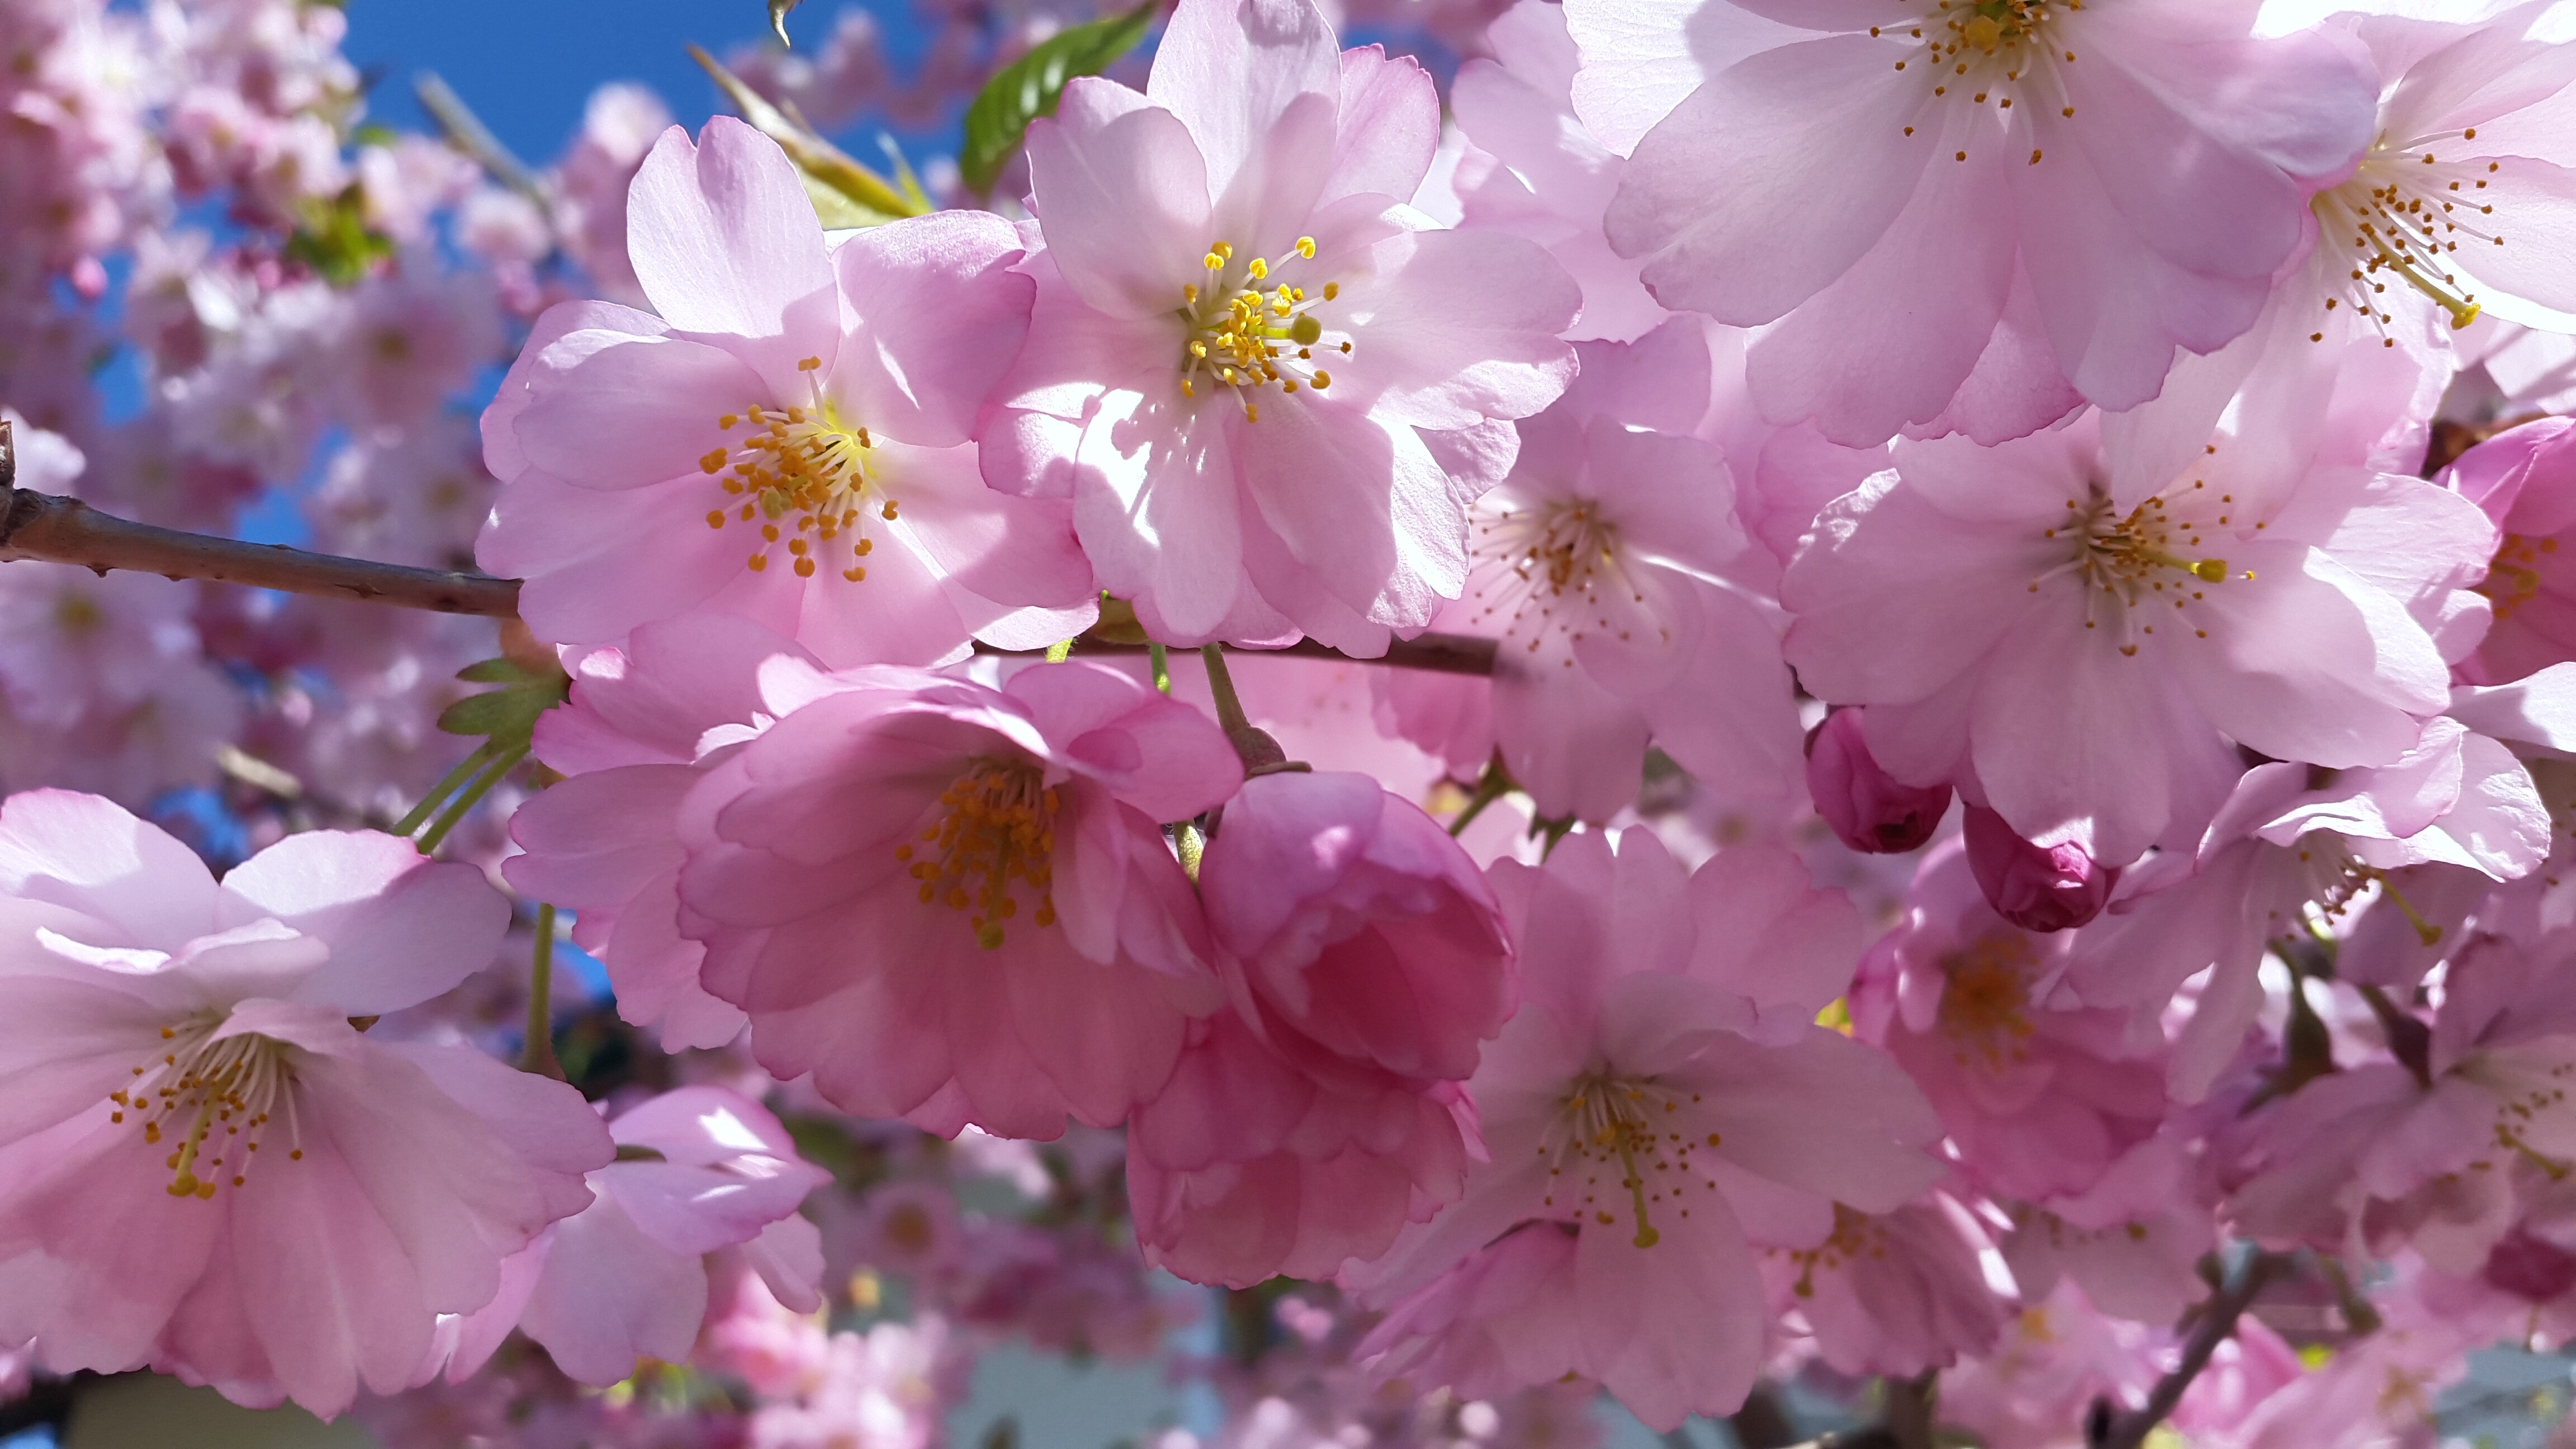
tree, nature, branch, blossom, plant, flower, purple, petal, summer, spring, color, pink, flora, cherry blossom, flowers, full bloom, macro photography, flowering plant, rose family, land plant